Laurențiu Dumănoiu

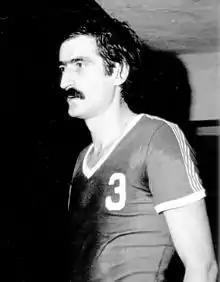

Laurenţiu Dumănoiu (23 June 1951 – 21 October 2014) was a Romanian volleyball player. He won bronze medals at the 1971 and 1977 European championships and 1980 Olympics, placing fifth in 1972. At the club level he played for Dinamo București and won with them the CEV Cup in 1979 and seven national titles.